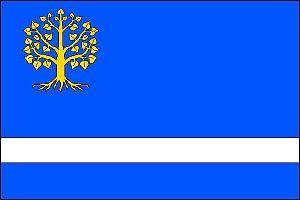
Stará Paka est une commune du district de Jičín, dans la région de Hradec Králové, en Tchéquie. Sa population s'élevait à 2 084 habitants en 2017.